Hugo Lloris

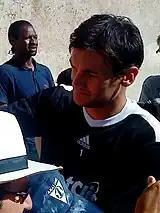
Lloris signing autographs in 2010

In the 2009–10 season, Lloris remained the club's first-choice goalkeeper and opened the new campaign by recording four clean sheets in the club's first eight matches. For his performances in the month of September, he was awarded the UNFP Player of the Month becoming the first goalkeeper since Steve Mandanda in August 2008 to receive the award. Lloris earned media praise for his performances against Liverpool in the UEFA Champions League. In the first match, played at Anfield, Lloris made four saves holding Liverpool to only one goal. Lyon won the match 2–1. In the second match at the Stade de Gerland, he produced stops from shots by Fernando Torres, Dirk Kuyt and Andriy Voronin in the first half, then displayed reflexes to deny the Brazilian Lucas midway through the second period. Though Lyon conceded late, the team drew the match 1–1 with a goal from Lisandro López in stoppage time.